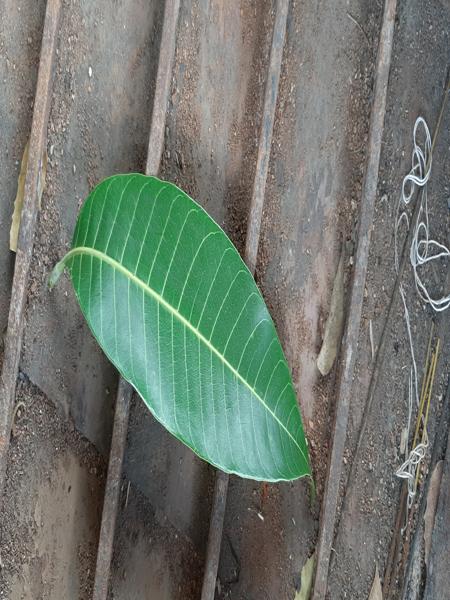
Plant: Mango